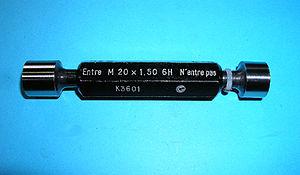
Les calibres à limites sont des outils de contrôle utilisés dans l'industrie mécanique permettant de vérifier de façon simple le respect des exigences fonctionnelles des pièces après usinage. Ils sont utilisés en cours de process de production ou de réception.